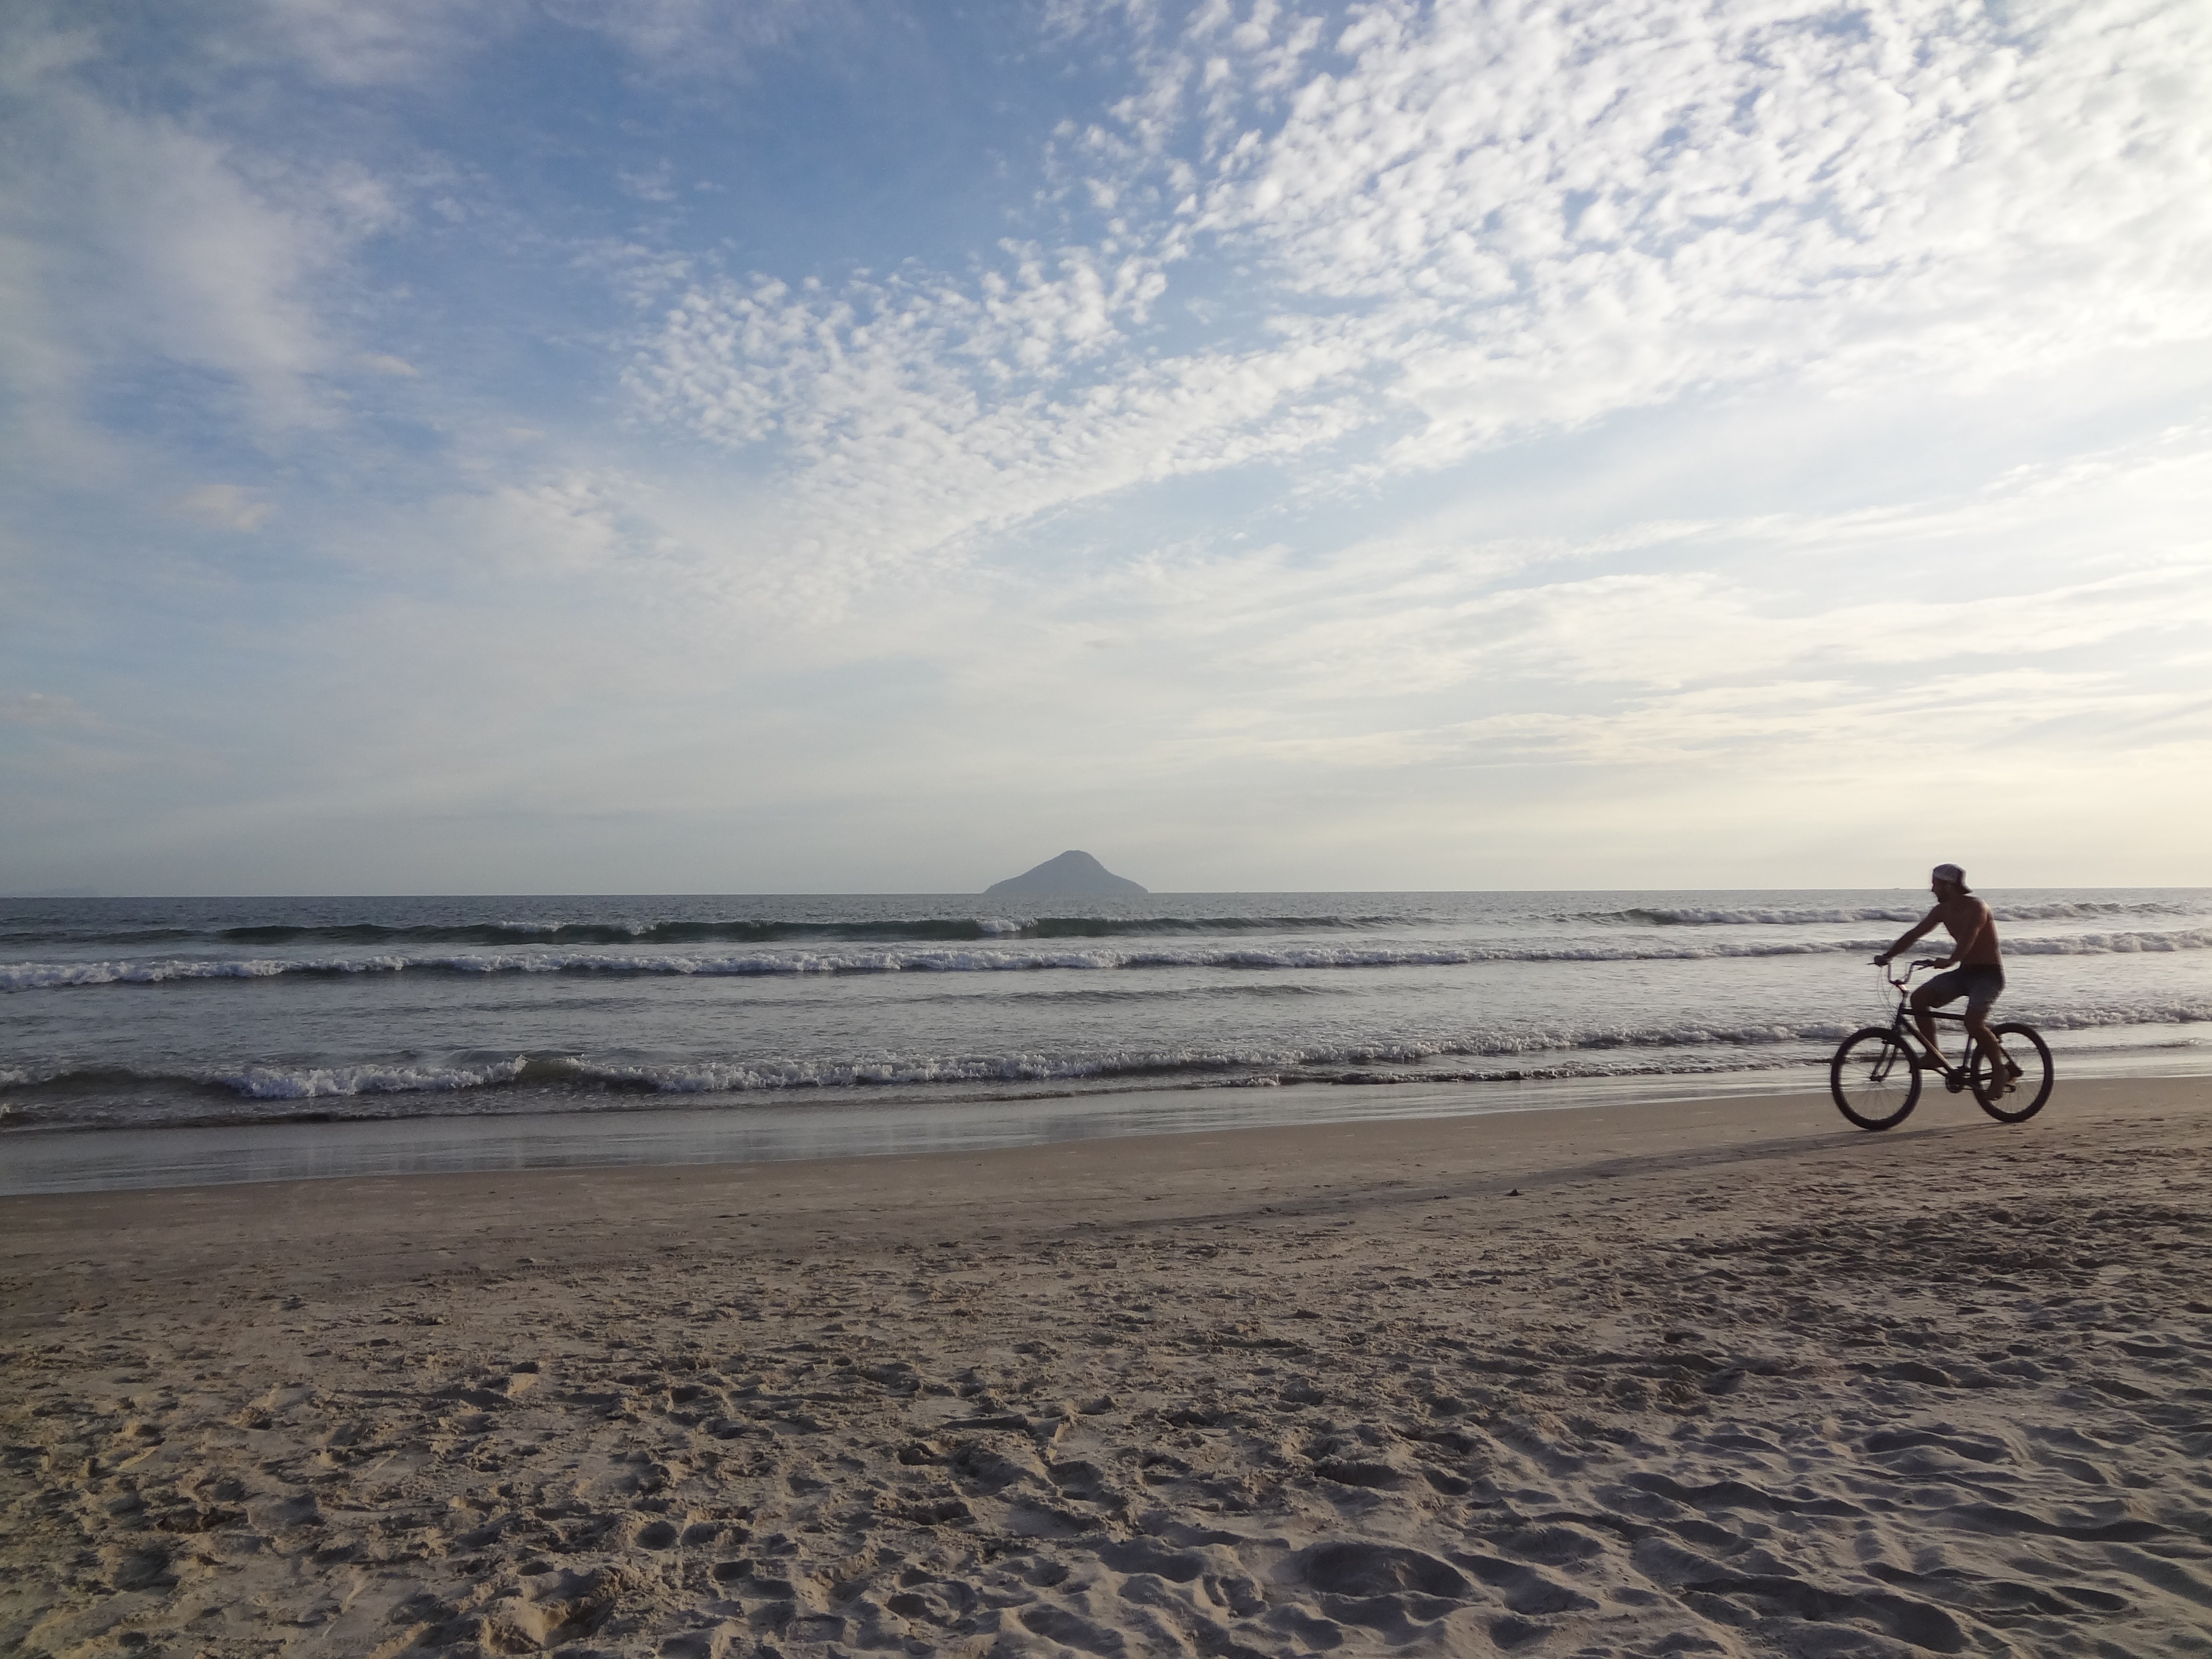
beach, landscape, sea, coast, sand, ocean, horizon, cloud, sky, sunlight, morning, shore, wave, lake, wind, bike, summer, dusk, bay, heat, material, body of water, holidays, beira mar, mudflat, wind wave